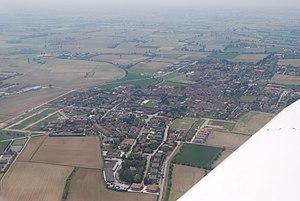
Cicognolo est une commune italienne de moins de 1 000 habitants située dans la province de Crémone dans la région Lombardie dans le nord de l'Italie.